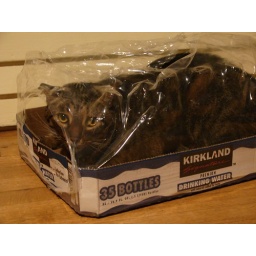
Paco in the water bottle box.